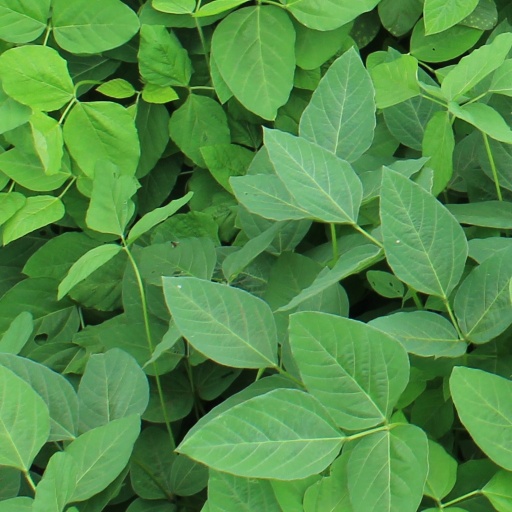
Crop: soybean